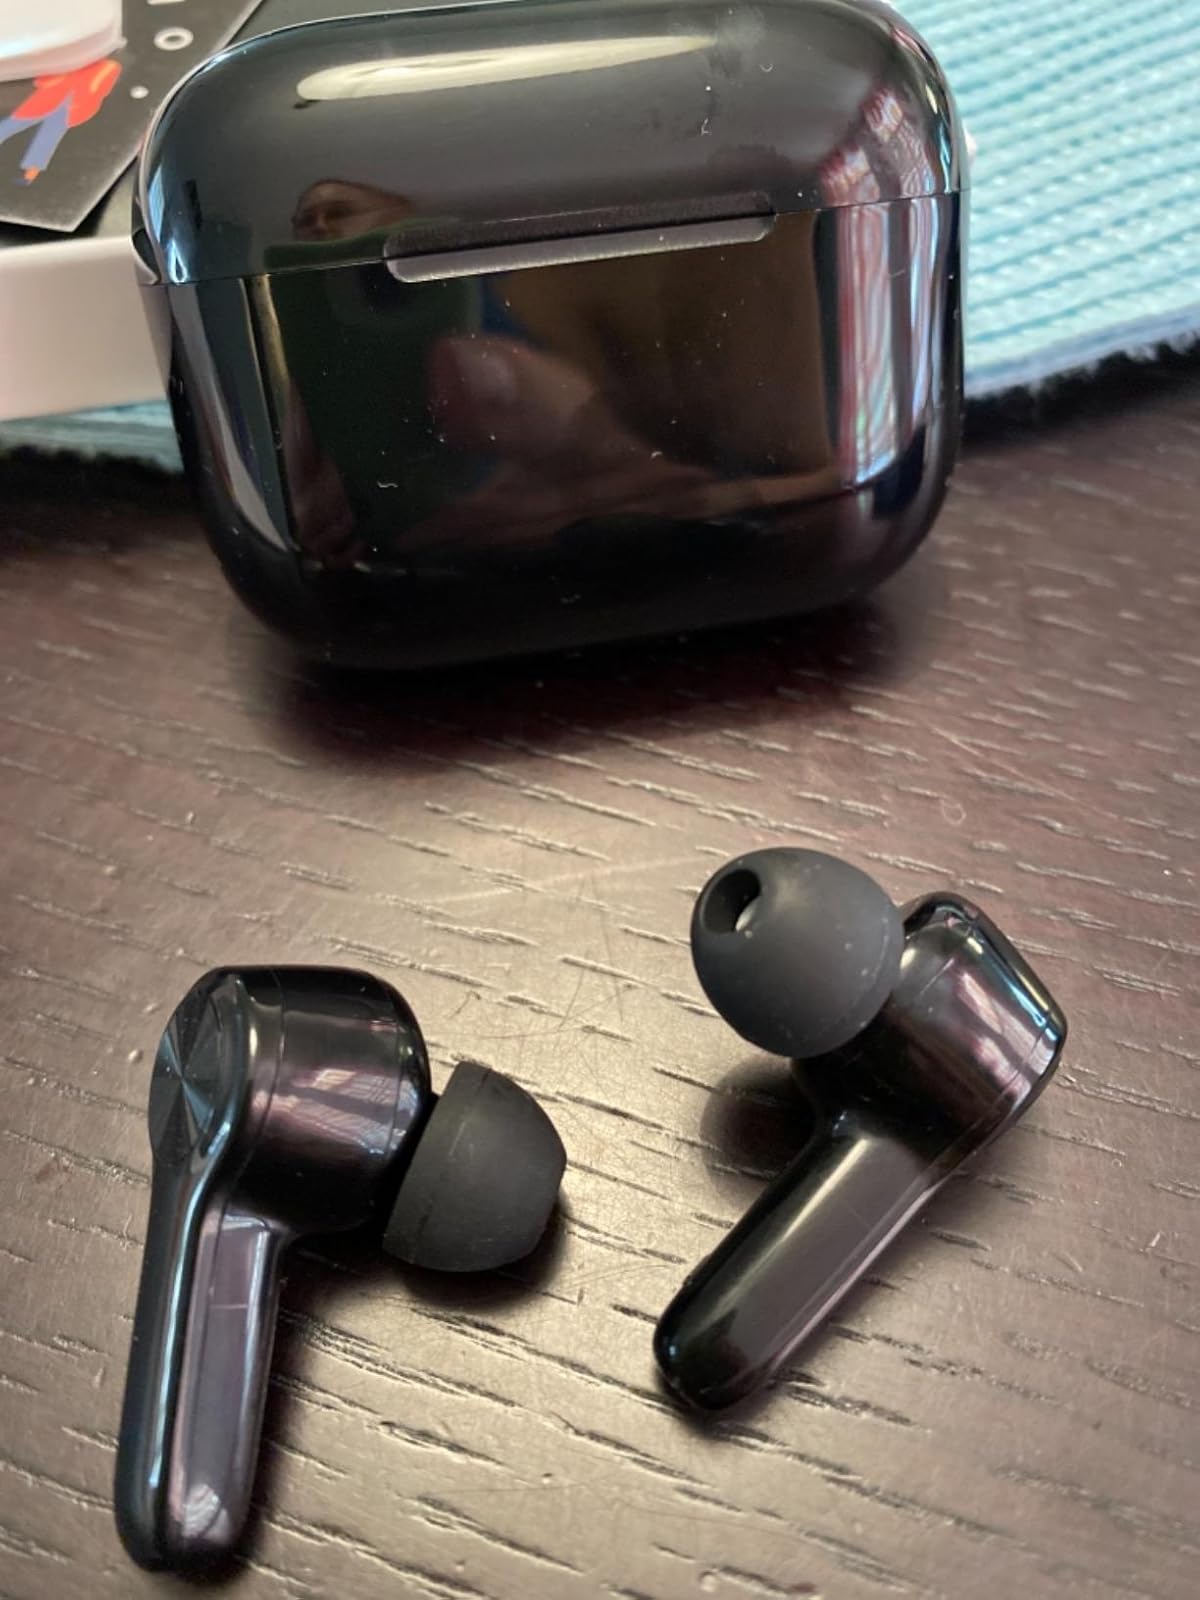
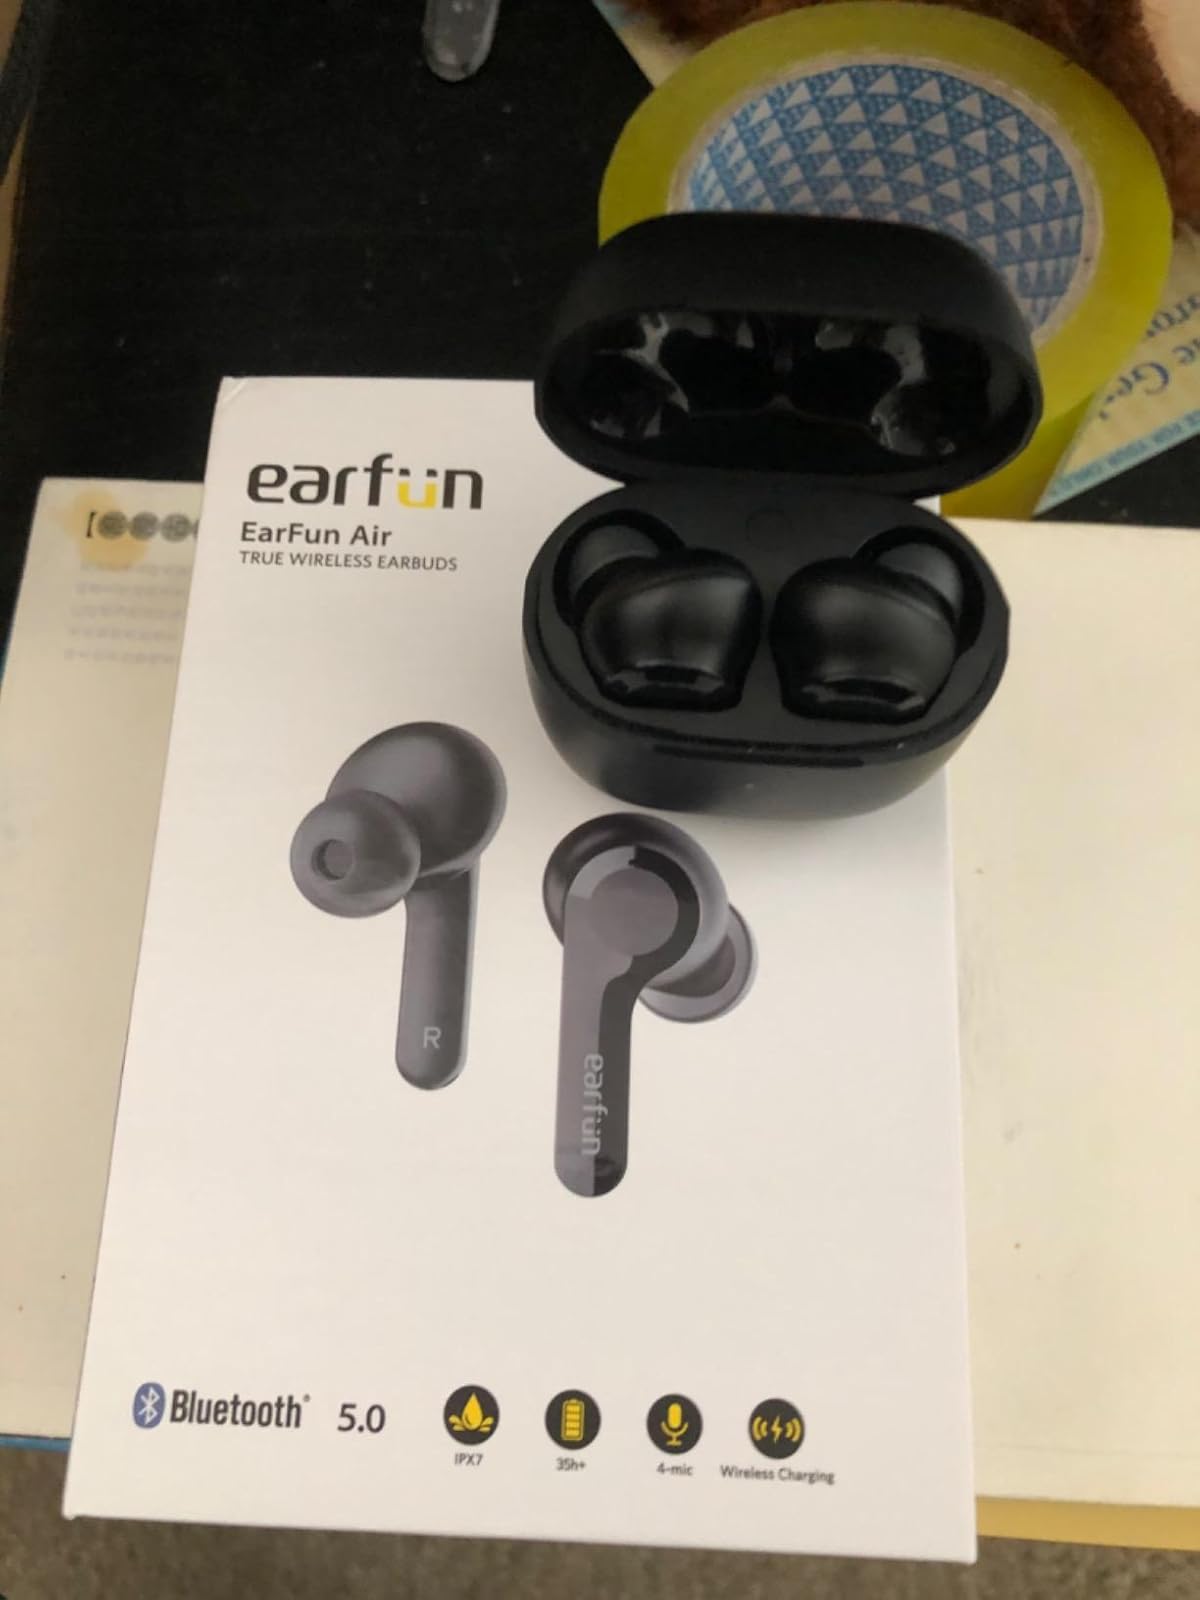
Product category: earbuds
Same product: no